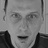
Emotion: surprise